Rangoon (2017 Tamil film)

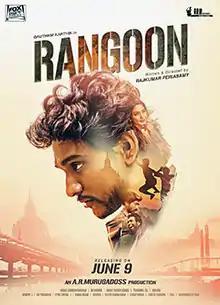
Theatrical release poster

Rangoon is a 2017 Indian Tamil-language action crime film written and directed by Rajkumar Periasamy in his directoral debut and produced by A. R. Murugadoss. The film stars Gautham Karthik and Sana Makbul. It was the fifth joint venture of AR Murugadoss Productions and Fox Star Studios. The film turned out to be the first hit film for Gautham Karthik.